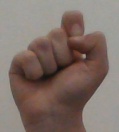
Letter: fa